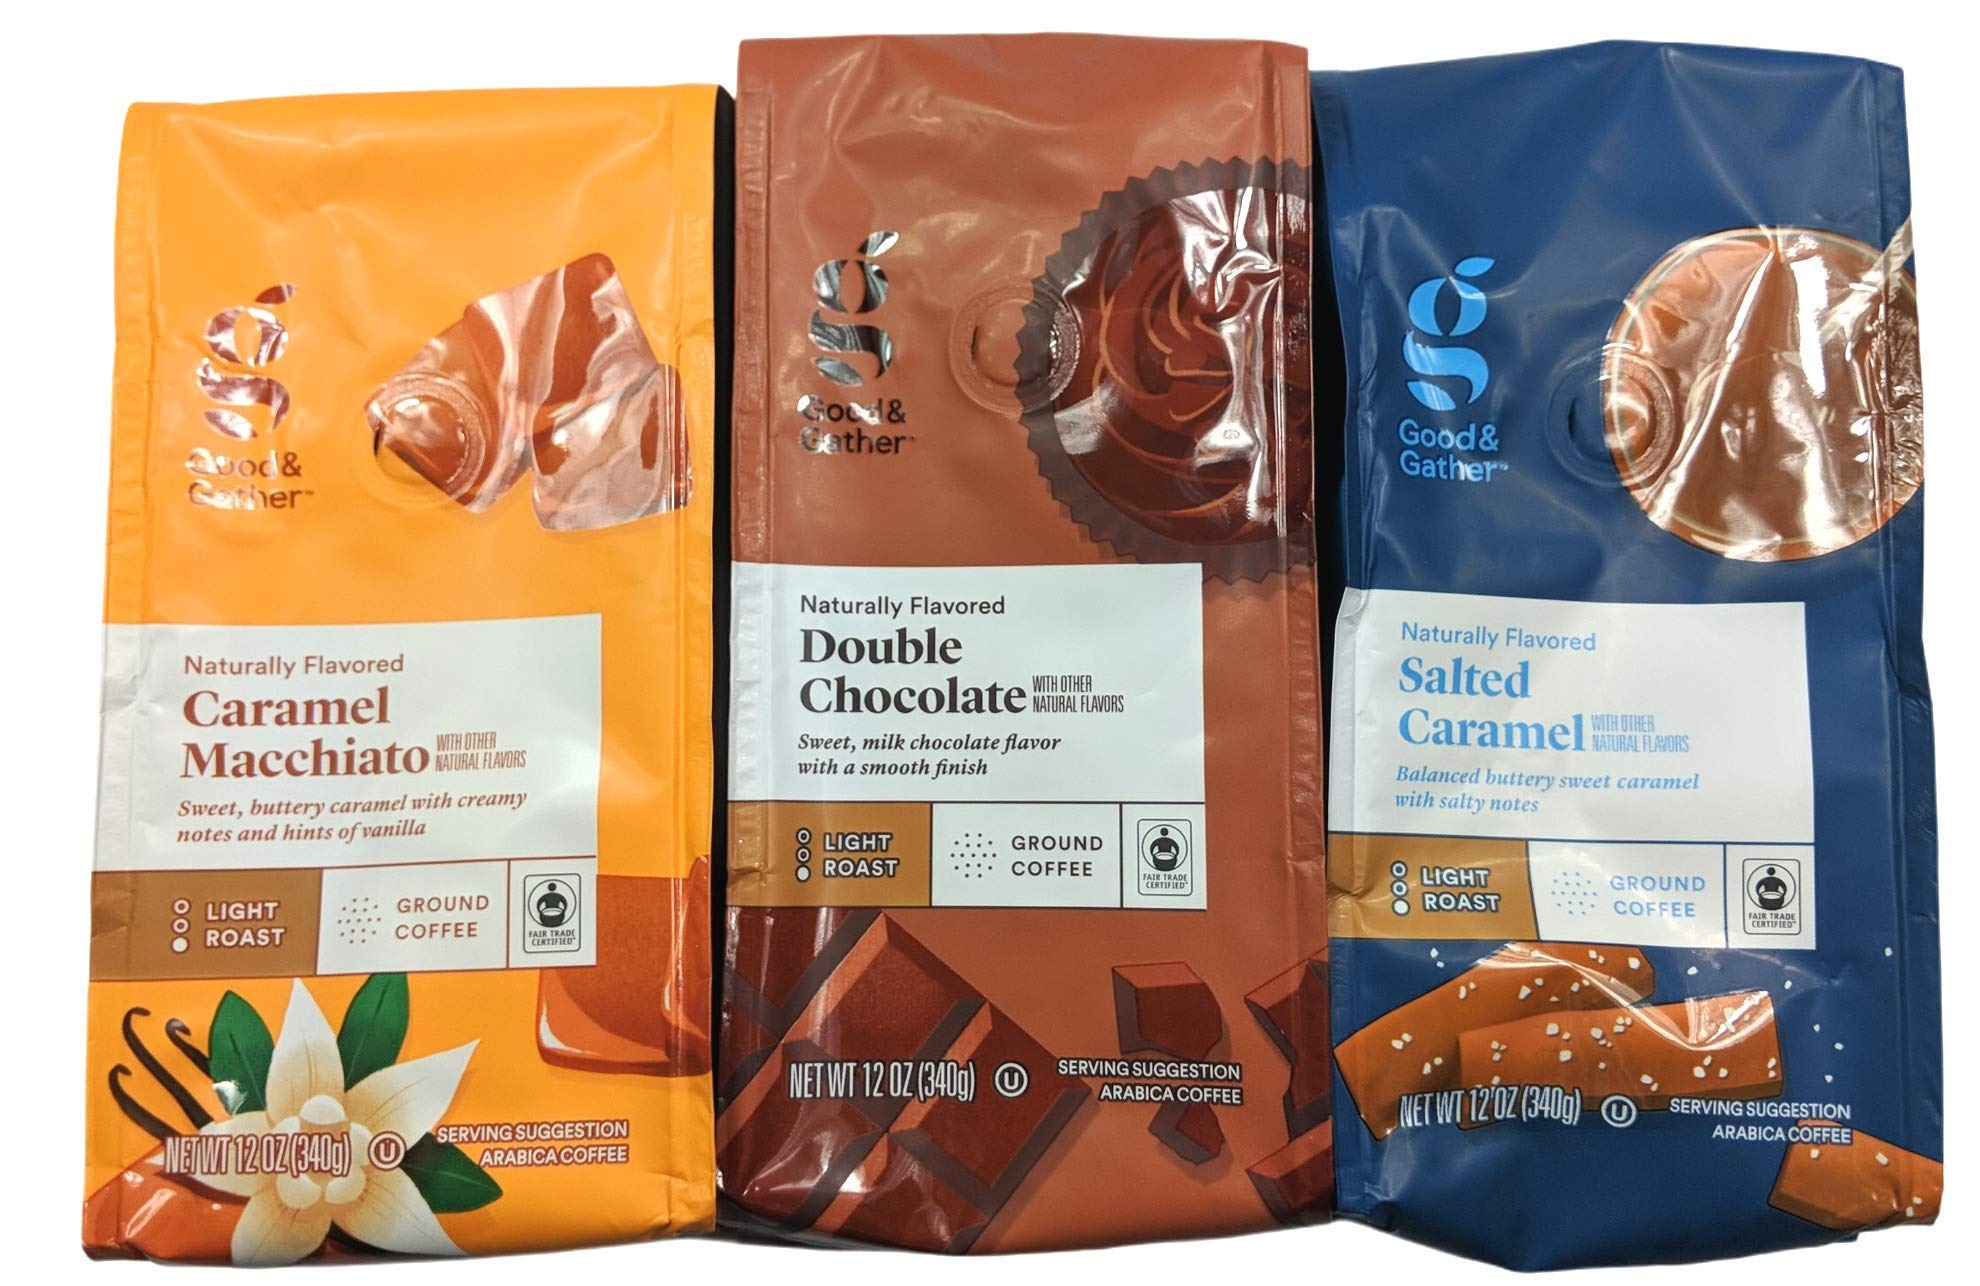
Item Name: Good & Gather 3 Pack 12 oz Flavored Ground Coffee, Caramel Macchiato, Double Chocolate, Salted Caramel, Light Roast, Fair Trade Certified Arabica Coffee
Product Description: If you like dessert coffee, this is for you! This bundle features three 12 ounce bags of Good & Gather ground coffee - Caramel Macchiato, Double Chocolate, and Salted Caramel. In the mood for vanilla with your coffee? The Caramel Macchiato coffee combines the sweet, buttery caramel flavor with hints of vanilla. Need a chocolate pick-me-up? The Double Chocolate coffee features a sweet milk chocolate flavor. Craving something sweet and salty? The Salted Caramel coffee combines the buttery sweetness of caramel with salty notes.
Value: 36.0
Unit: Ounce

Price: 32.98